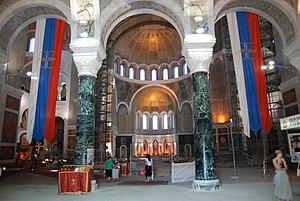
L'église Saint-Sava de Belgrade est une basilique orthodoxe serbe située à Belgrade, la capitale de la Serbie, dans la municipalité de Vračar.